Vsevolod Sanayev

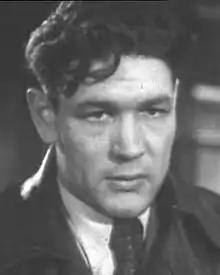
Sanayev in "The Beloved" (1940)

Vsevolod Vasilyevich Sanayev (25 February 1912, Tula – 27 January 1996, Moscow) was a Soviet film and stage actor popular in the 1960s–1970s. Sanayev, a Moscow Art Theatre (and later Mossovet Theatre) actor, was honored in 1969 with the People's Artist of the USSR title; among his other accolades are the Order of Lenin (1971) and the Order of the October Revolution (1981).